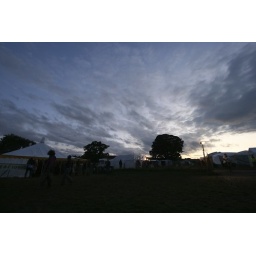
sky at in 2000 trees valley